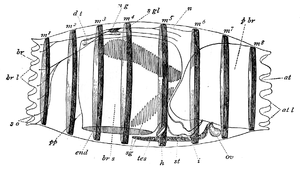
Les Dolioles sont un ordre d’urochordés dont les espèces vivent dans les mers chaudes. Celles-ci sont proches des pyrosomes et des salpes auxquels elles ressemblent beaucoup.